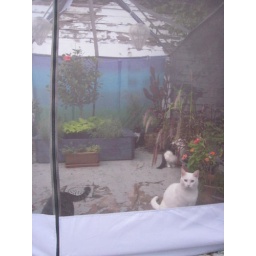
they never painted the wall :-( but the curtains block the view when you are in the tent